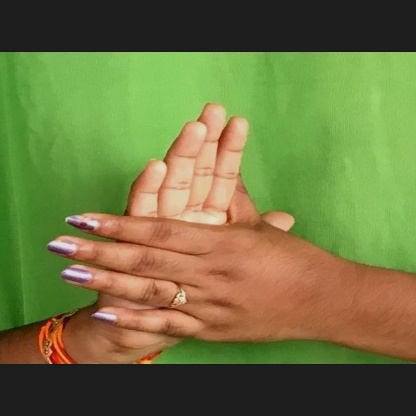
Mudra: Chakra